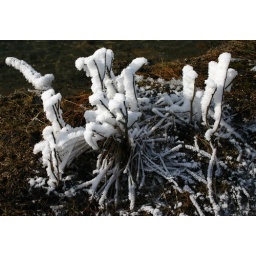
Taken after sitting in a great rock pool on a very cold day in March 2008 in Chena Hot Springs Resort.